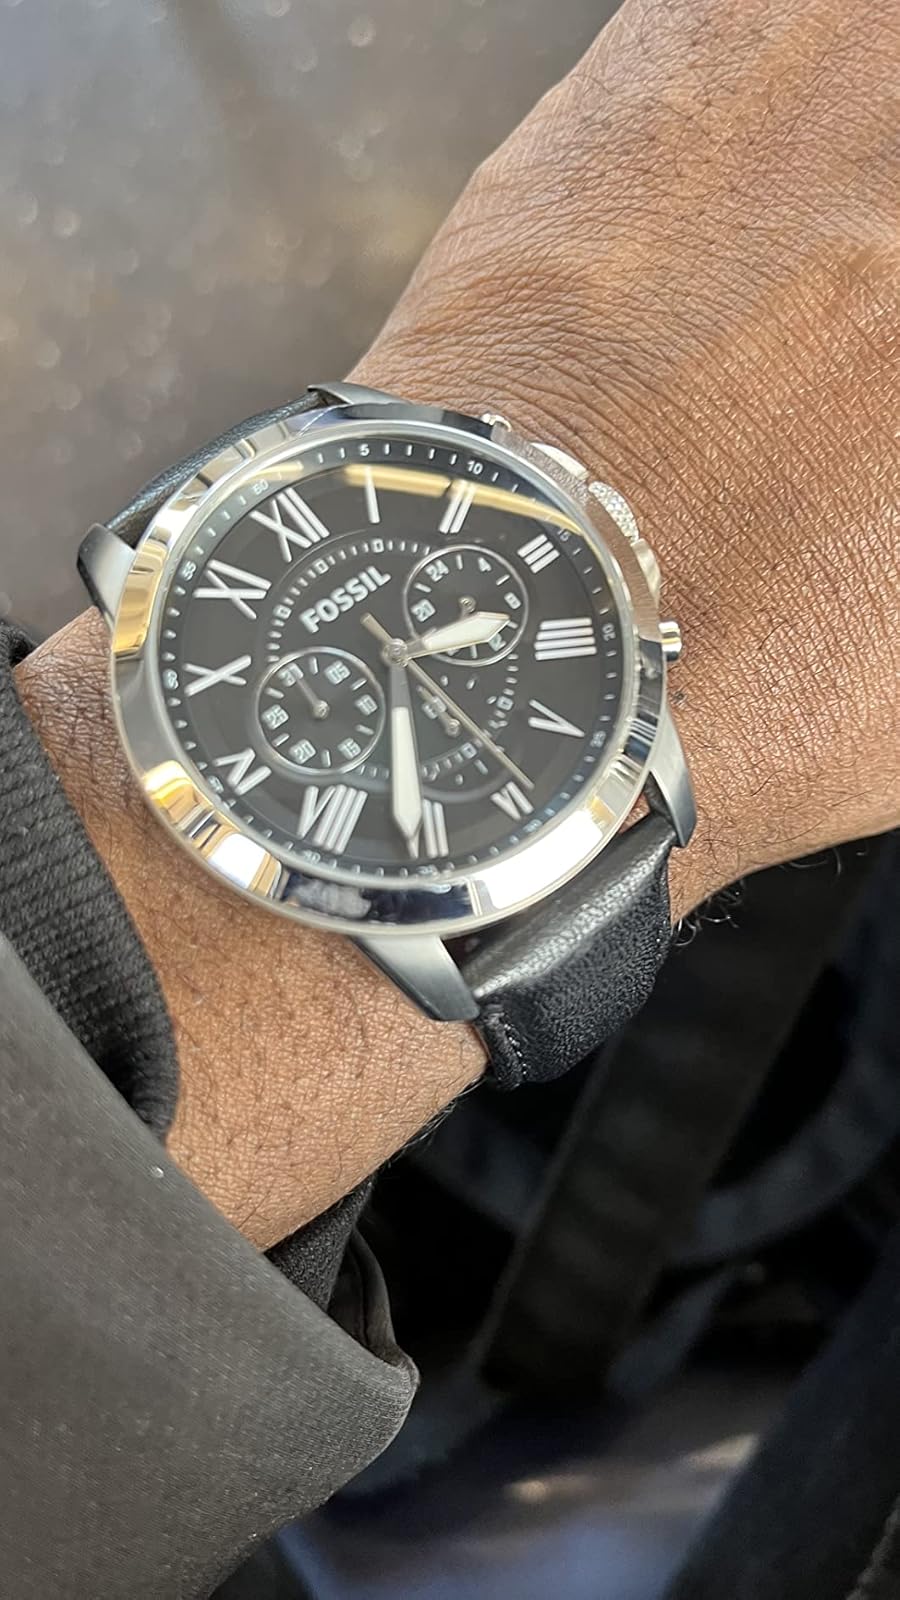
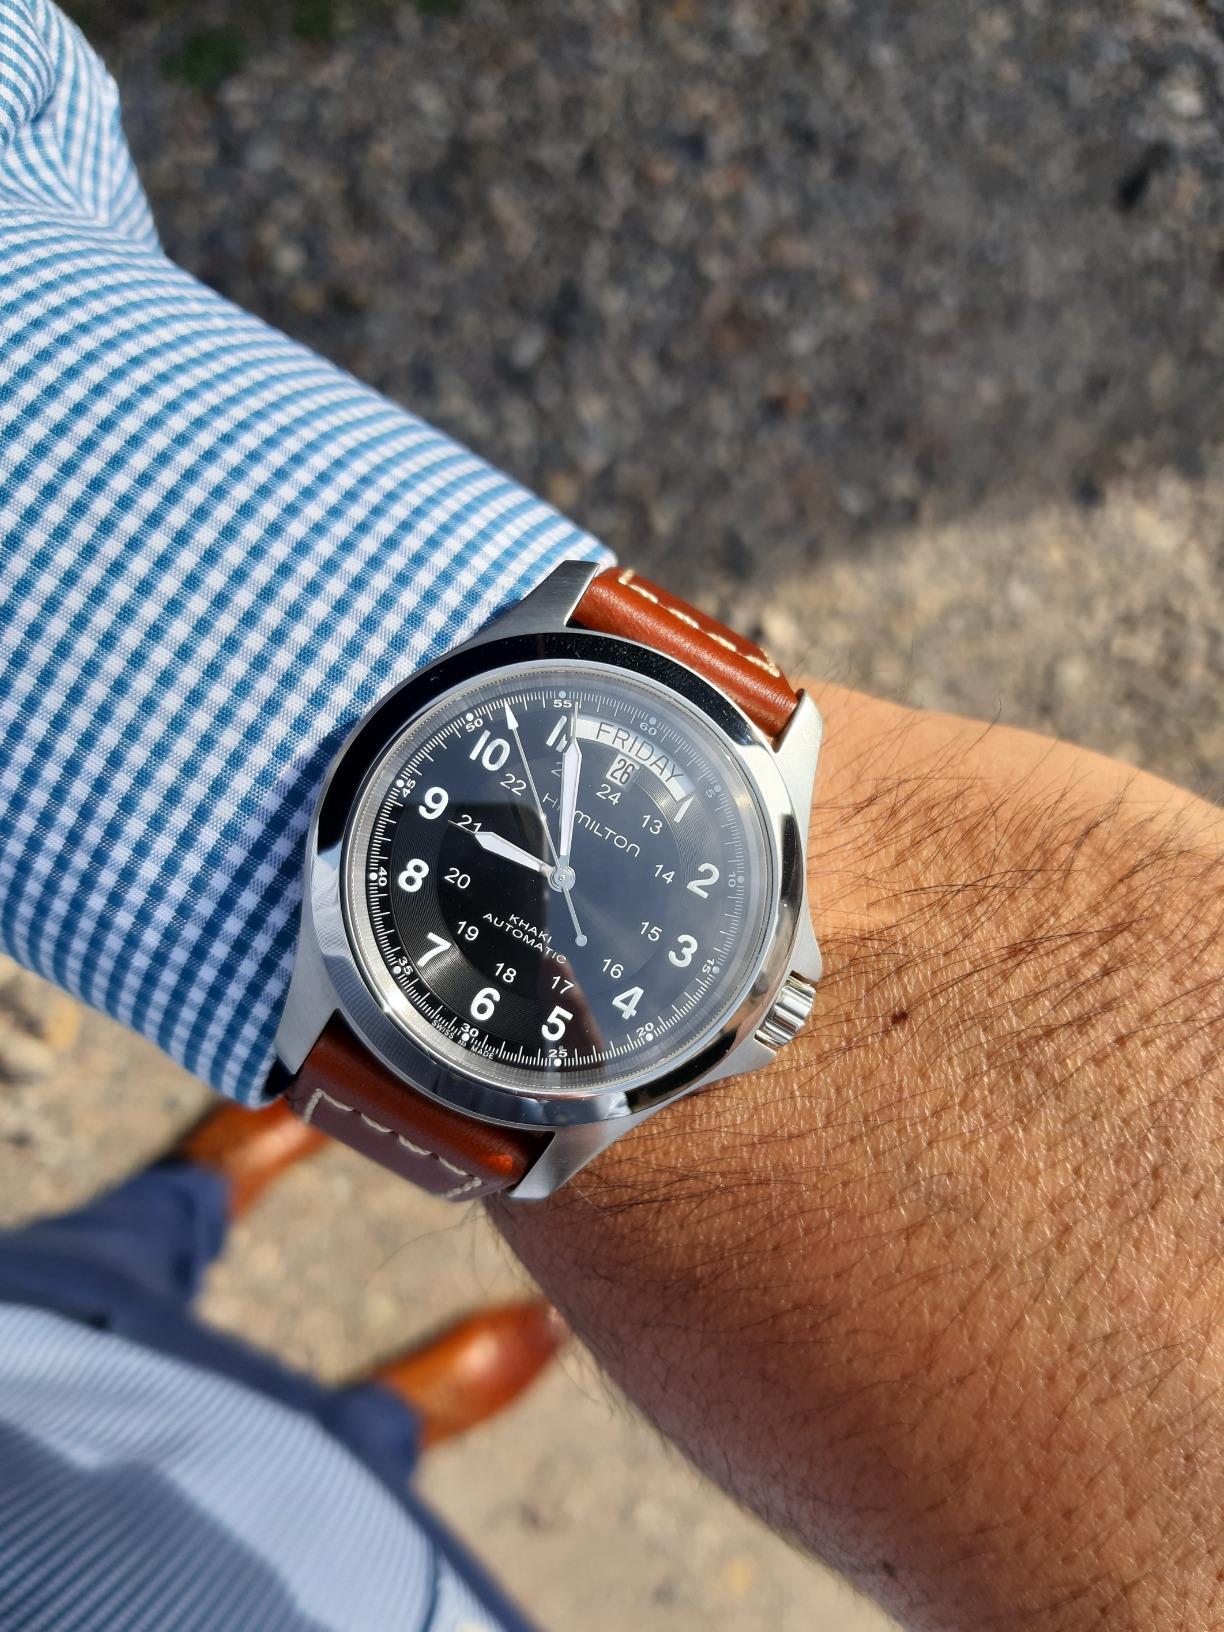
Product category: accessories_watch
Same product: no